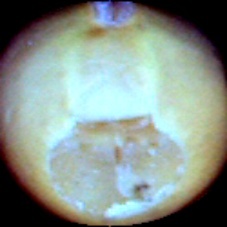
Label: Broken